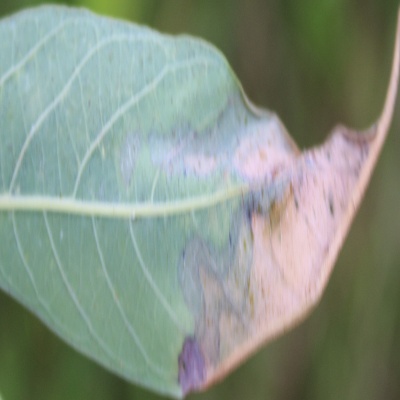
Crop: Cassava
Condition: bacterial blight